Kings Point, New York

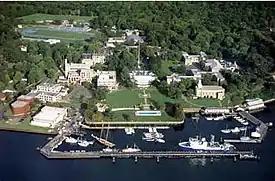
The United States Merchant Marine Academy in 2003

The Village of Kings Point operates its own police department. The Kings Point Police Department is responsible for providing police protection services in the village.